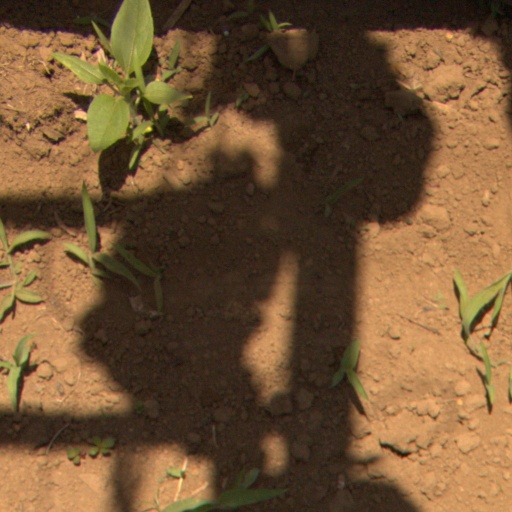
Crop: Jerusalem artichoke